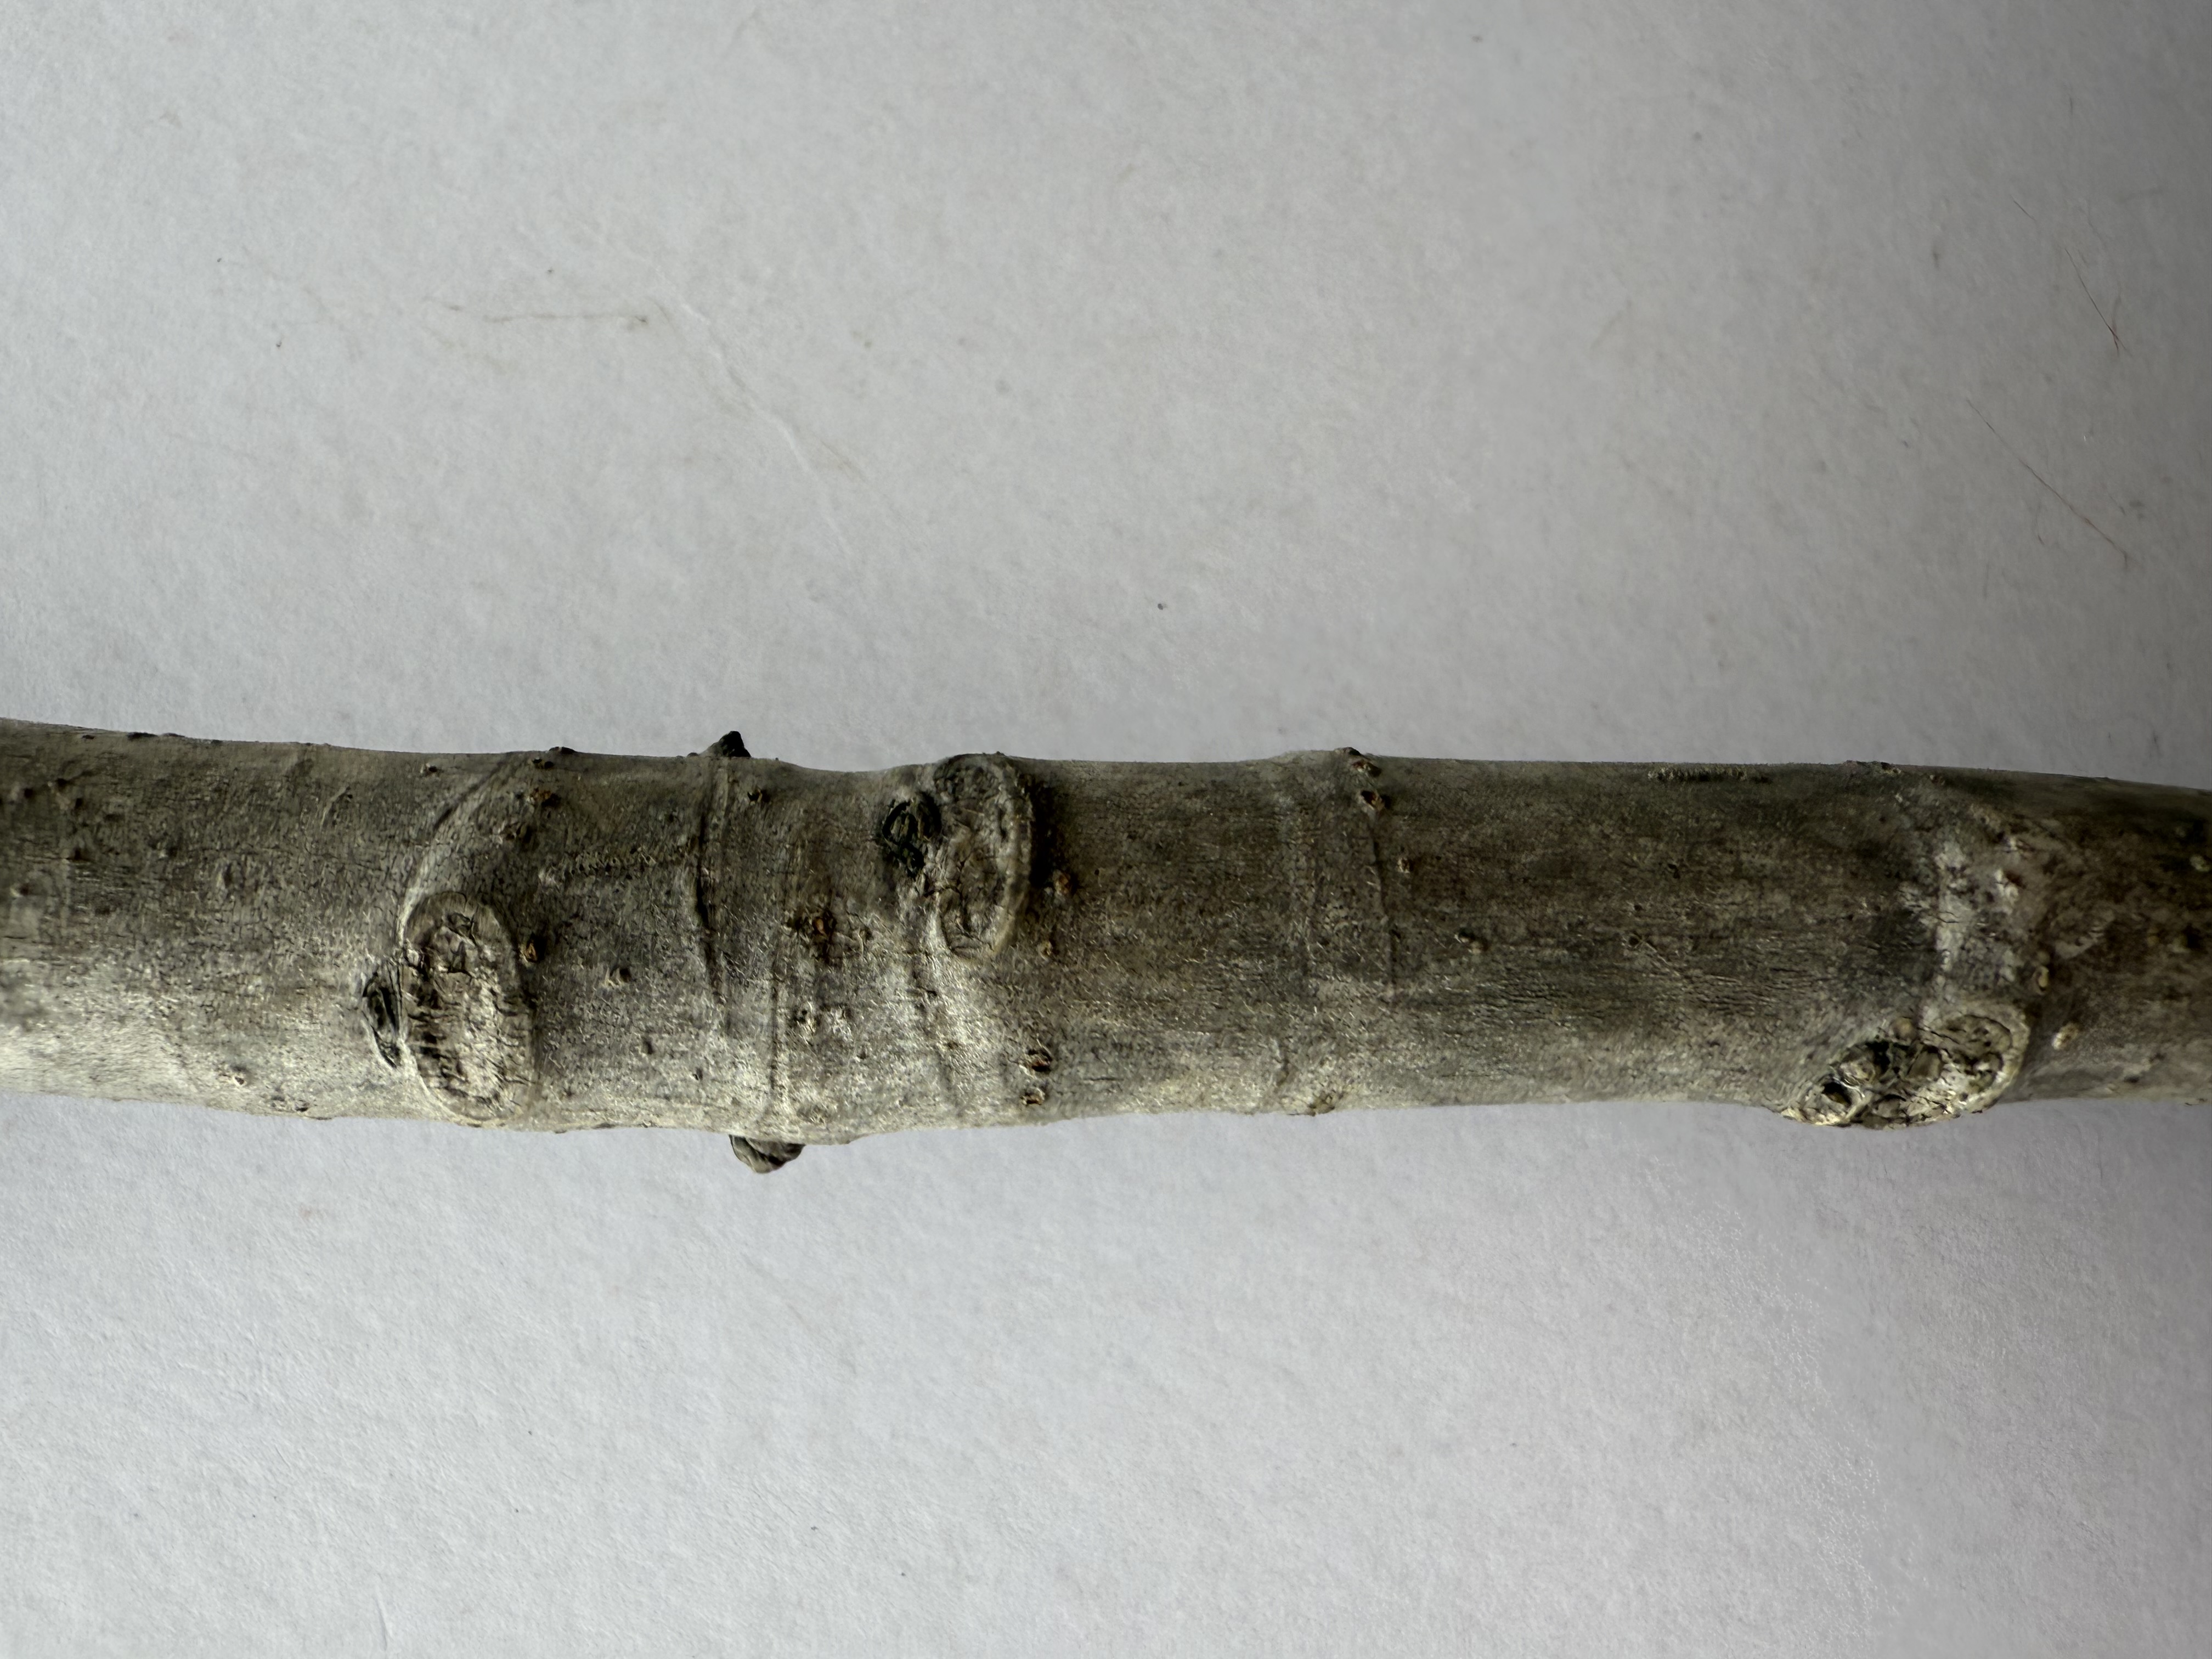
Variety: Patlican Fig